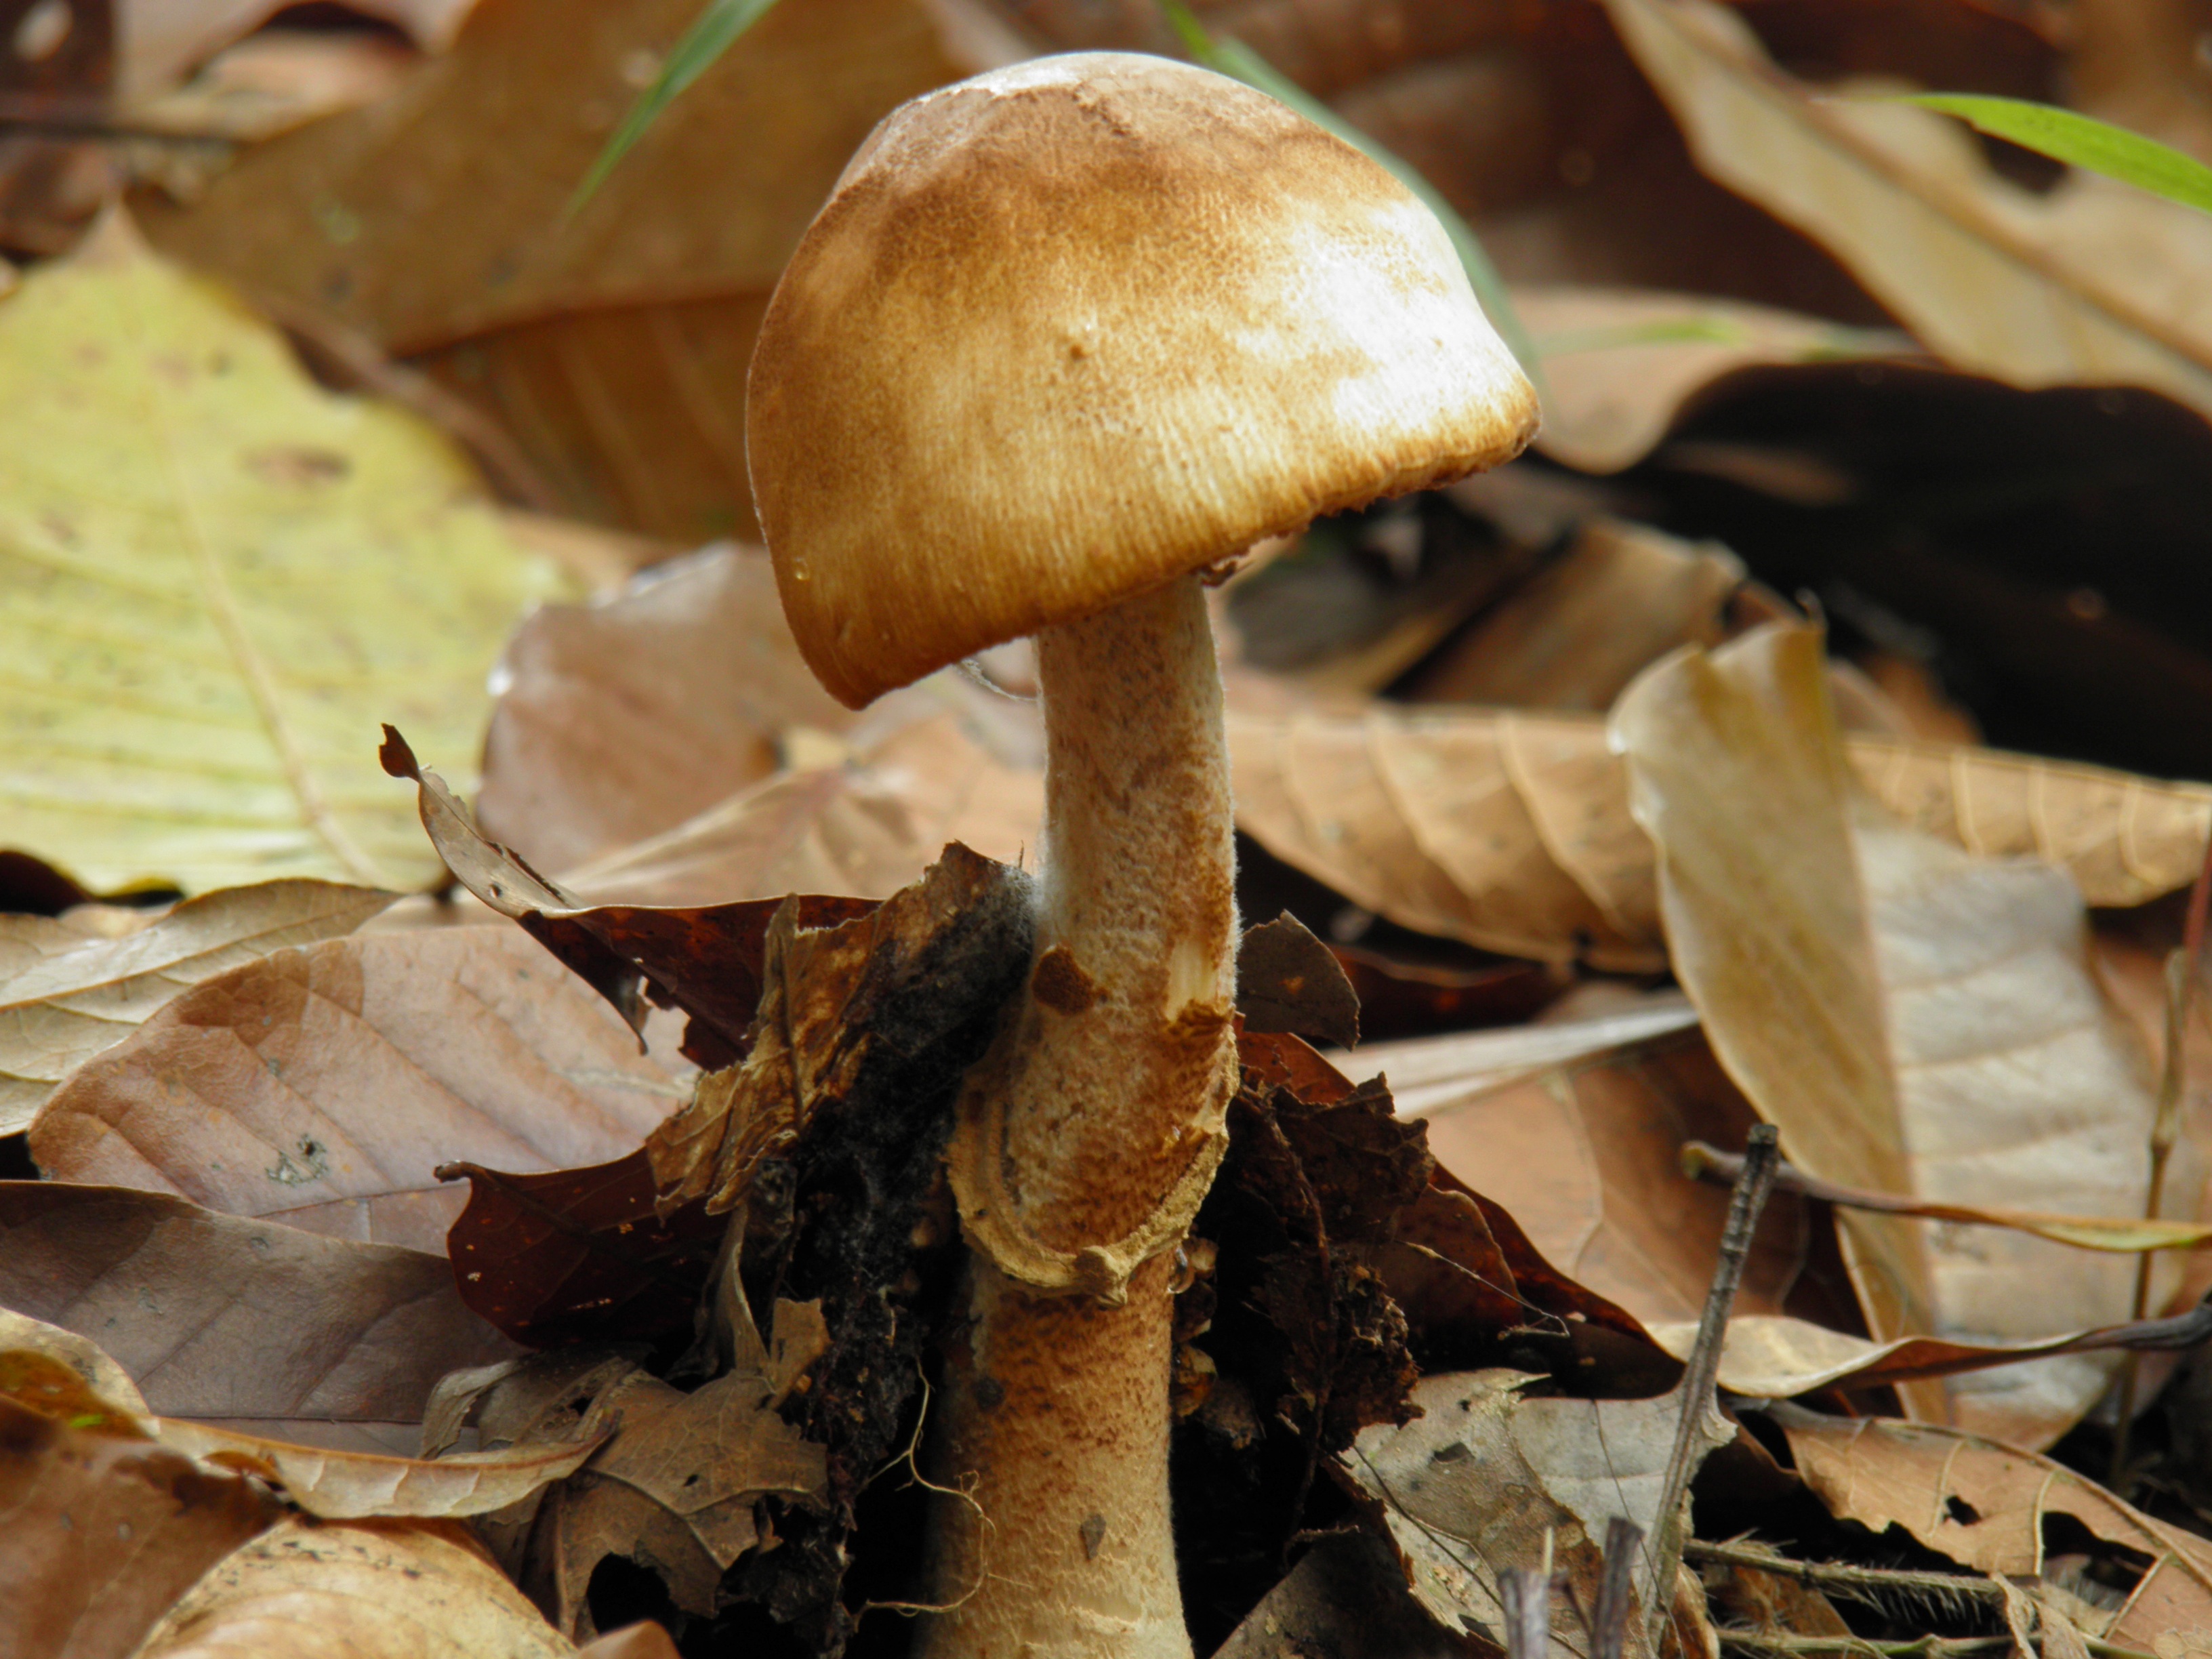
nature, wood, leaf, autumn, mushroom, fungus, fungi, bolete, auriculariales, agaricus, matsutake, oyster mushroom, edible mushroom, shiitake, medicinal mushroom, agaricomycetes, agaricaceae, penny bun, pleurotus eryngii, auriculariaceae